Celtic Christianity

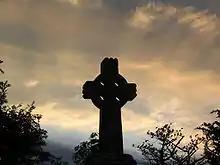
A Celtic Cross in Knock, Ireland

Celtic Christianity is a form of Christianity that was common, or held to be common, across the Celtic-speaking world during the Early Middle Ages. The term Celtic Church is deprecated by many historians as it implies a unified and identifiable entity entirely separate from that of mainstream Western Christendom. For this reason, many prefer the term Insular Christianity. As Patrick Wormald explained, "One of the common misconceptions is that there was a "Roman" Church to which the "Celtic" Church was nationally opposed."